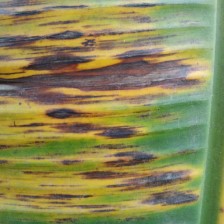
Label: sigatoka